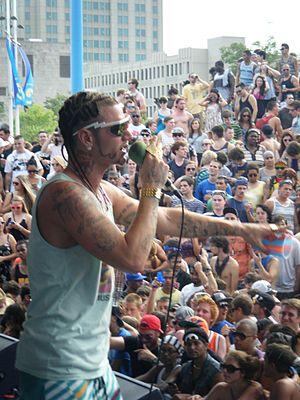
Riff Raff, stylisé en RiFF RAFF, de son vrai nom Horst Christian Simco, né le 29 janvier 1982 à Houston, au Texas, est un rappeur américain. Il est à l'origine managé par OG Ron C, cofondateur du label Swishahouse. Après sa signature au label S.O.D. Money Gang Inc. de Soulja Boy, Riff Raff quitte le label et se joint à Mad Decent de Diplo. Il est un ancien membre du groupe Three Loco aux côtés de Andy Milonakis et Dirt Nasty. Son premier album, Neon Icon, est publié le 24 juin 2014 au label Mad Decent.